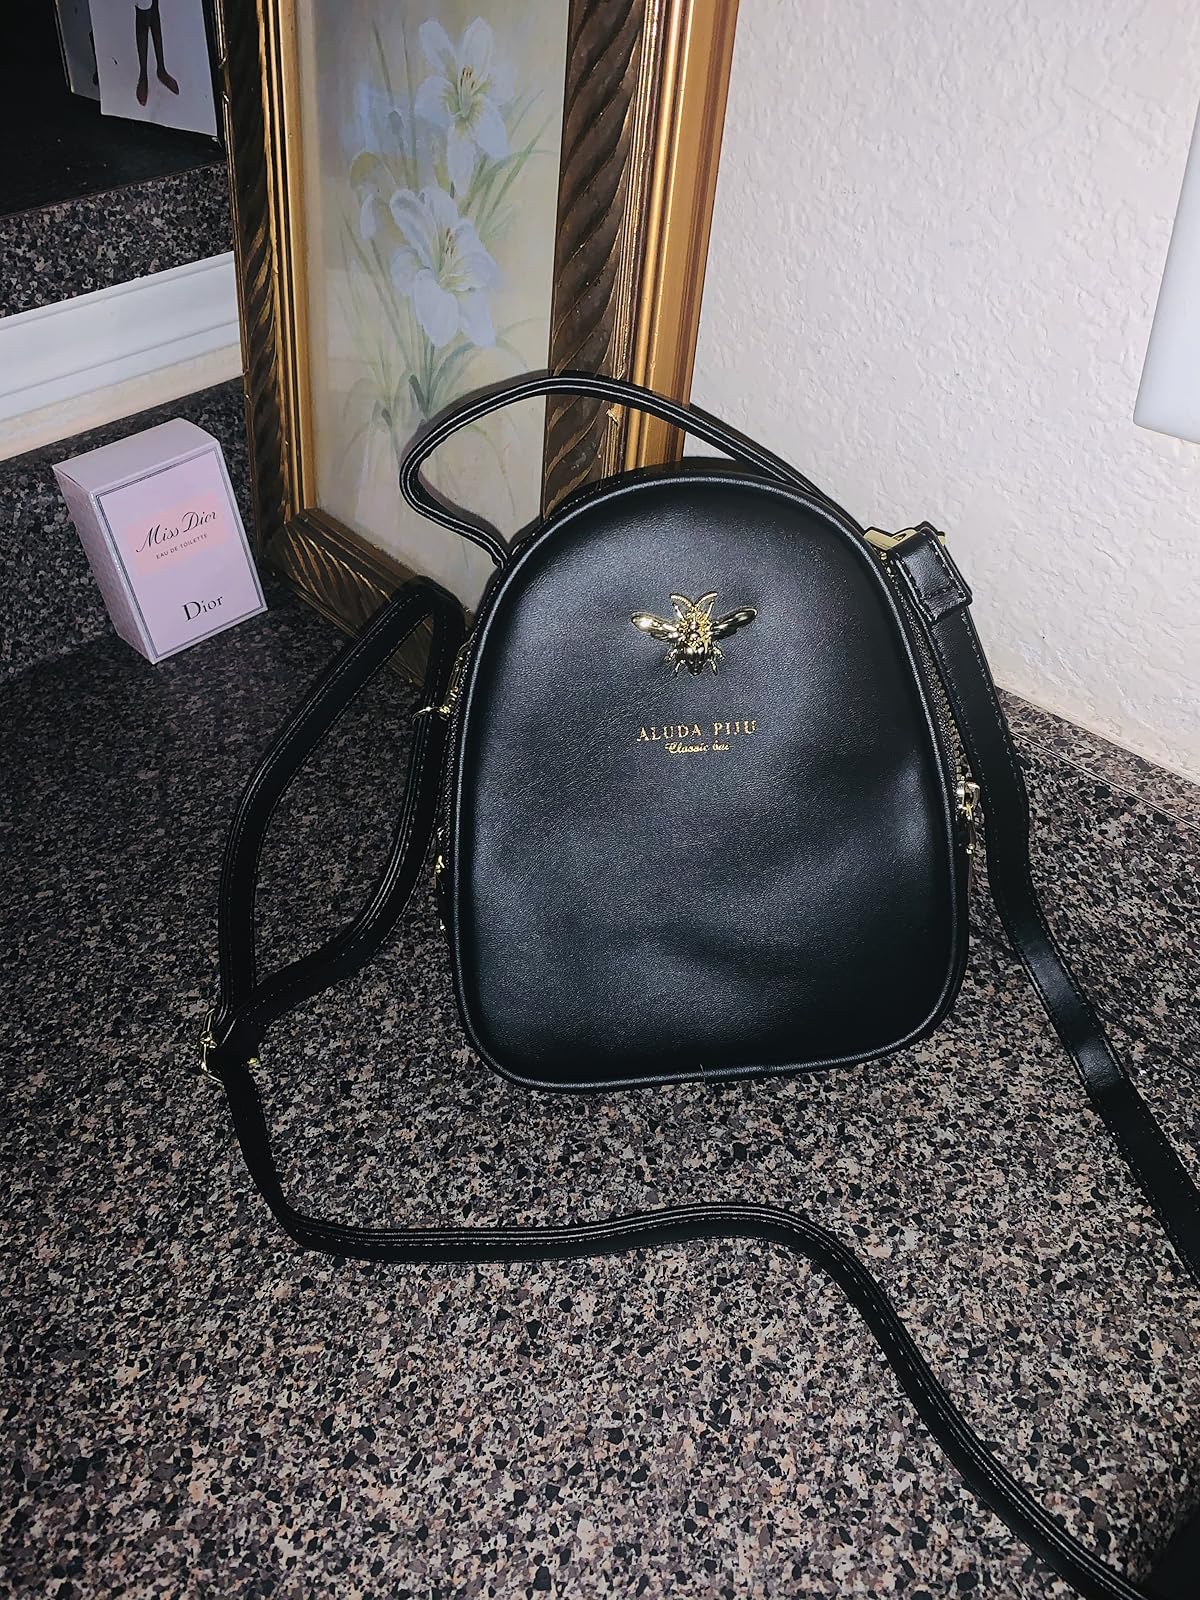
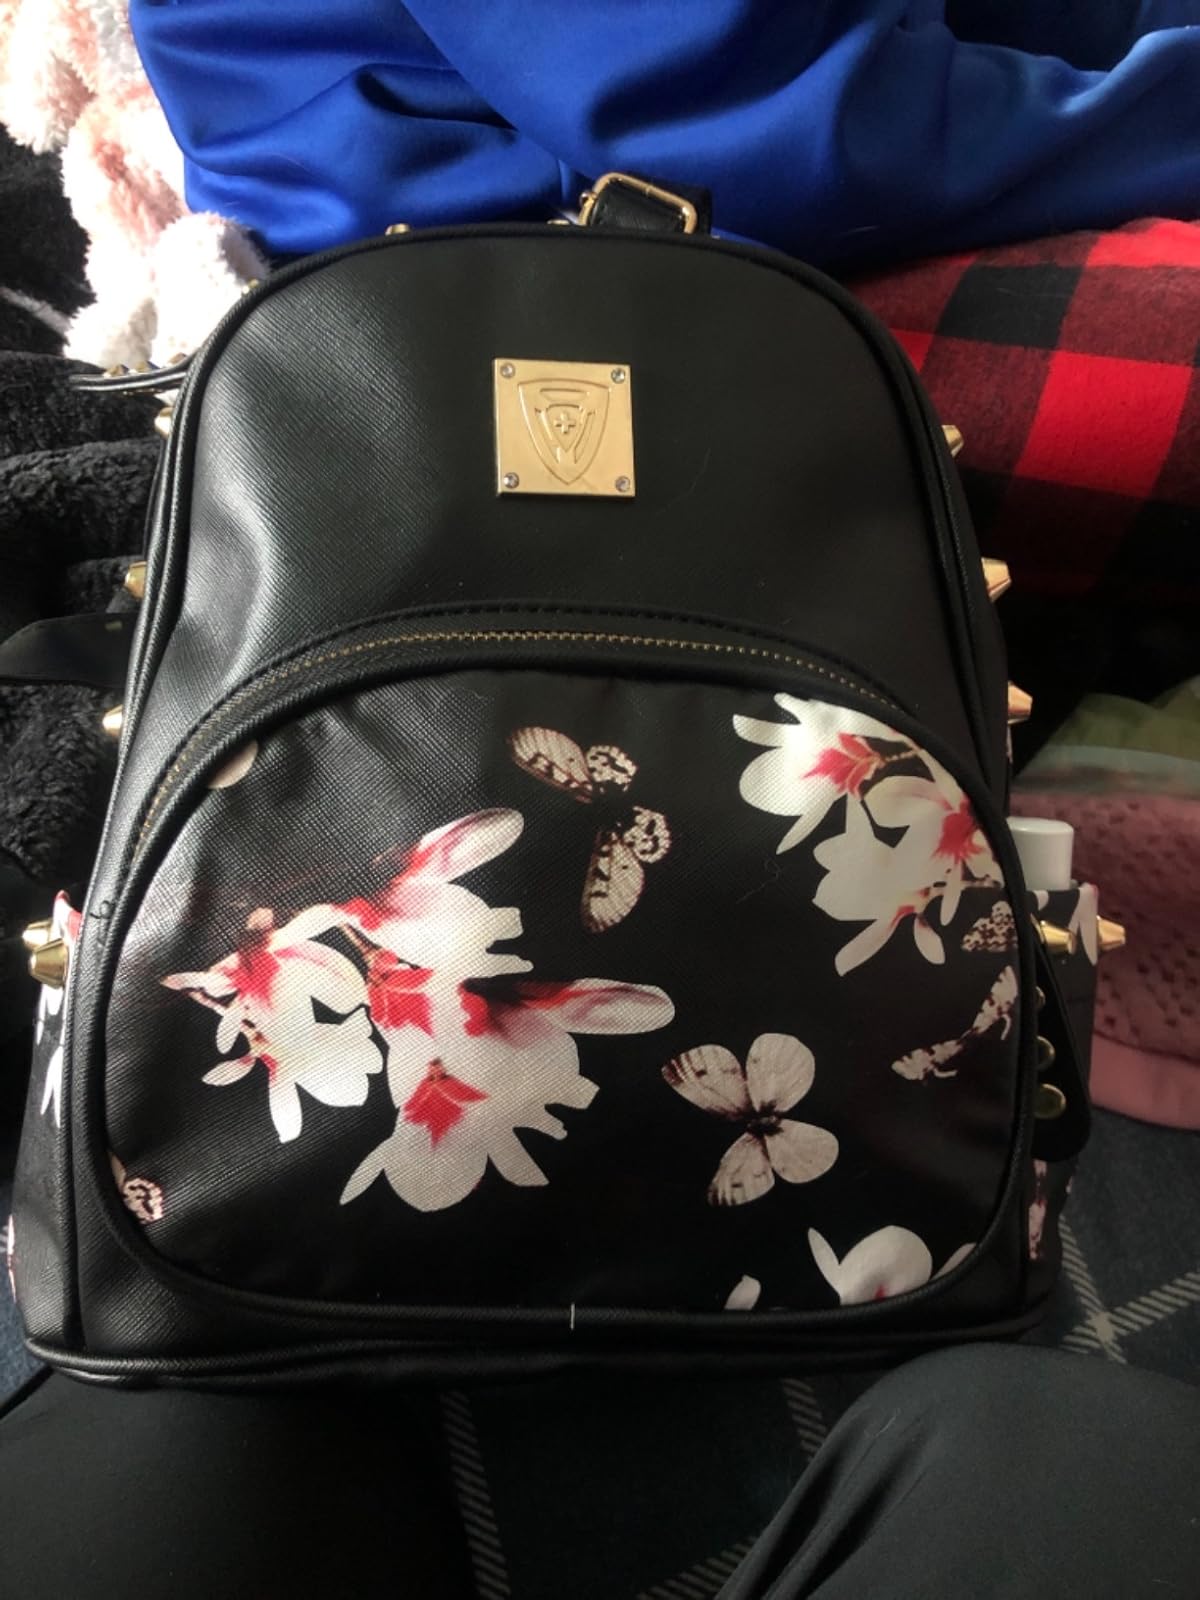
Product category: accessories_handbag
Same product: no